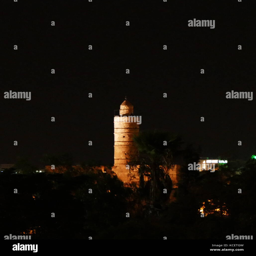
also known is an ancient citadel located near the entrance